Domen Prevc

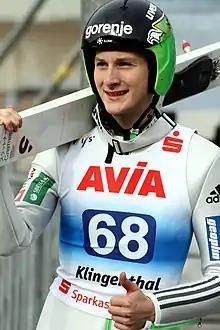
Prevc in 2017

On 28 January 2017 in Willingen, together with his brothers Cene and Peter, he represented the Slovenian national team in the team event of the World Cup.